Kitagata Station (Saga)

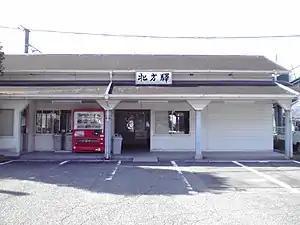
Kitagata Station in 2010

is a passenger railway station located in the Kitagata neighborhood of the city of Takeo, Saga Prefecture, Japan. It is operated by JR Kyushu.